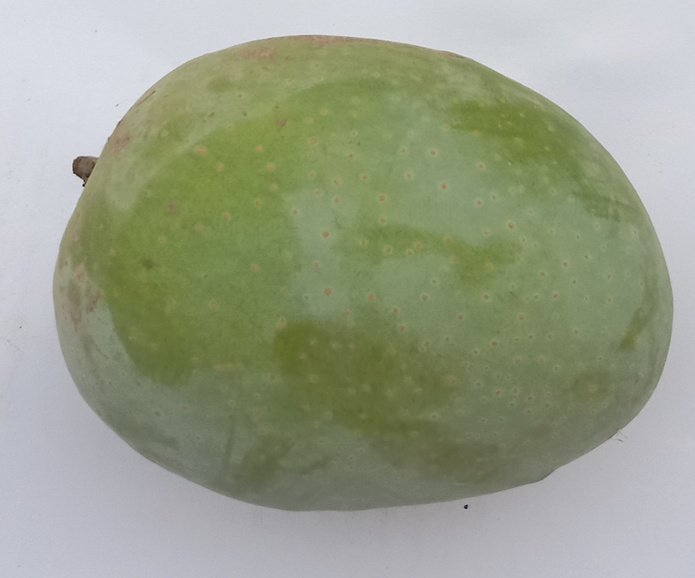
Mango variety: Langra